Sir John Stirling-Maxwell, 10th Baronet

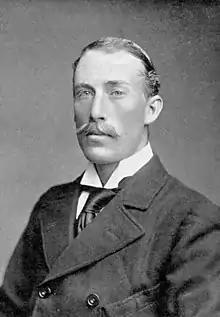
Stirling-Maxwell in 1895

Sir John Maxwell Stirling-Maxwell, 10th Baronet, KT, DL, FRSE (6 June 1866 – 30 May 1956) was a Scottish landowner, Tory politician and philanthropist.